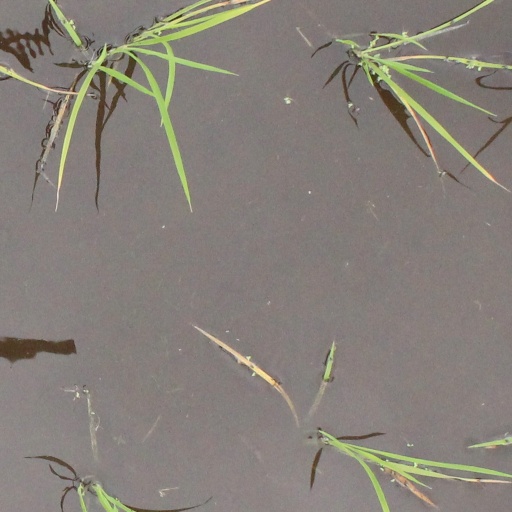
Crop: rice